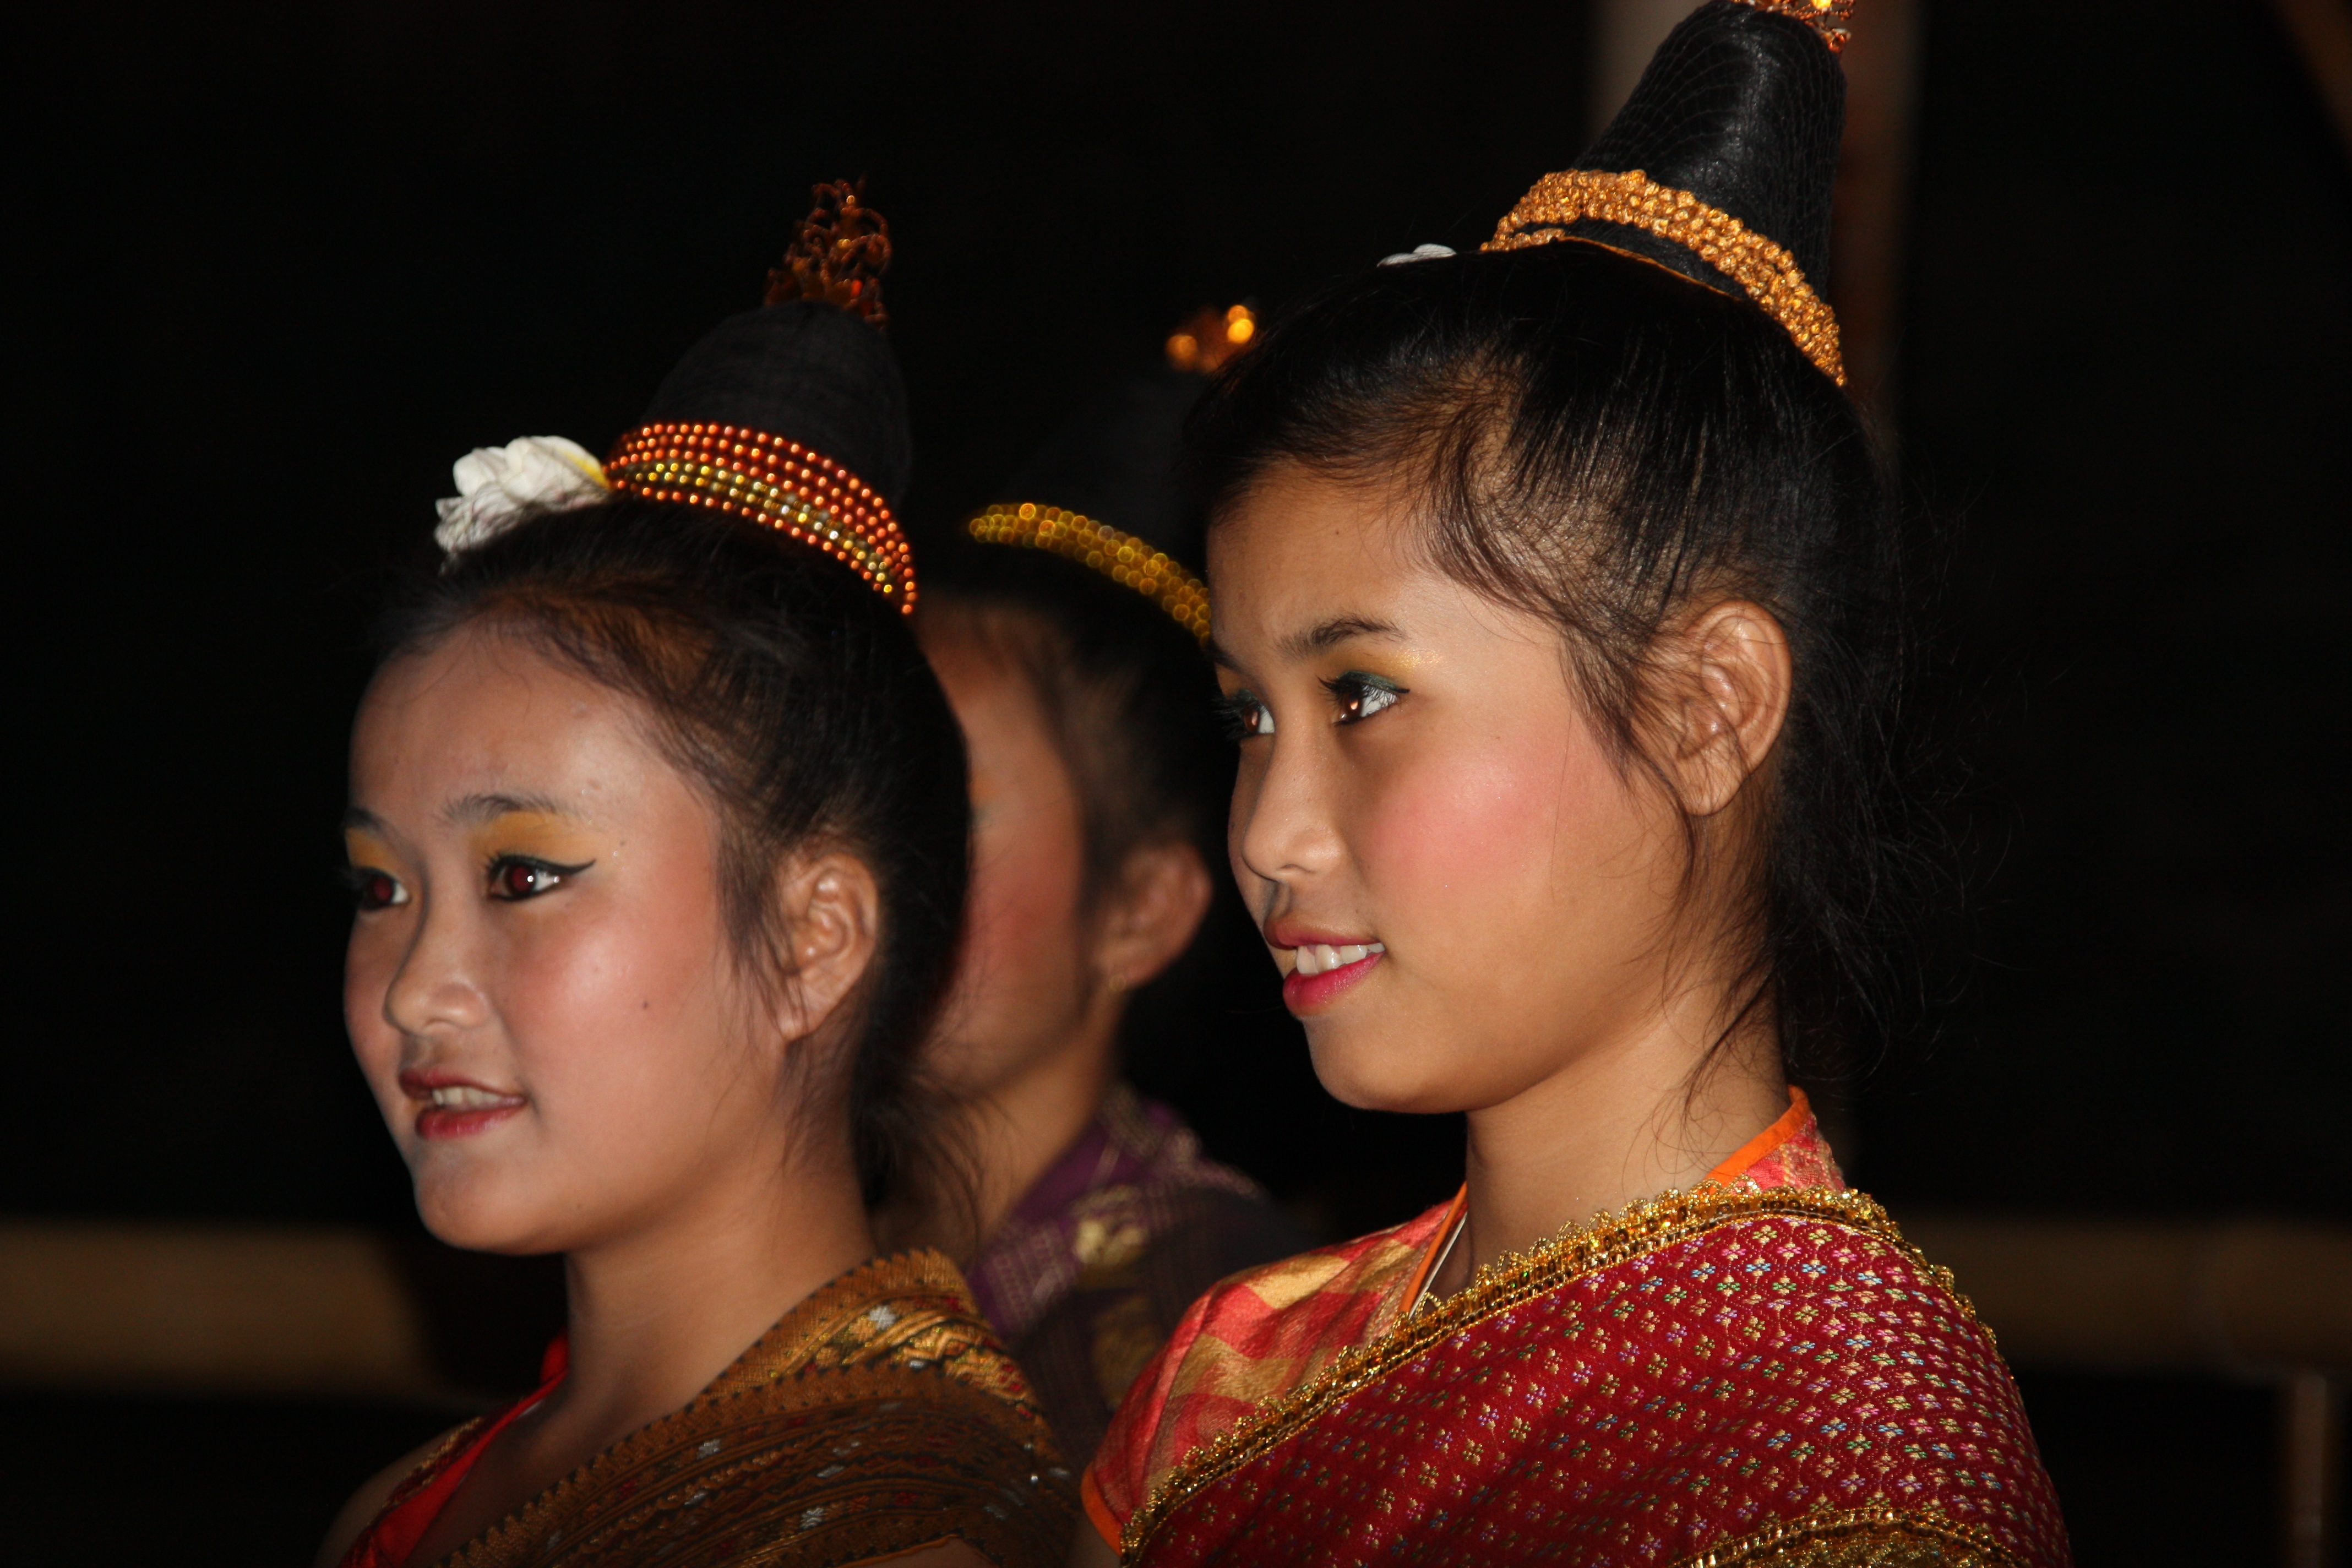
girl, dance, asia, beauty, beautiful, faces, event, tradition, costume, laos, performing arts, musical theatre